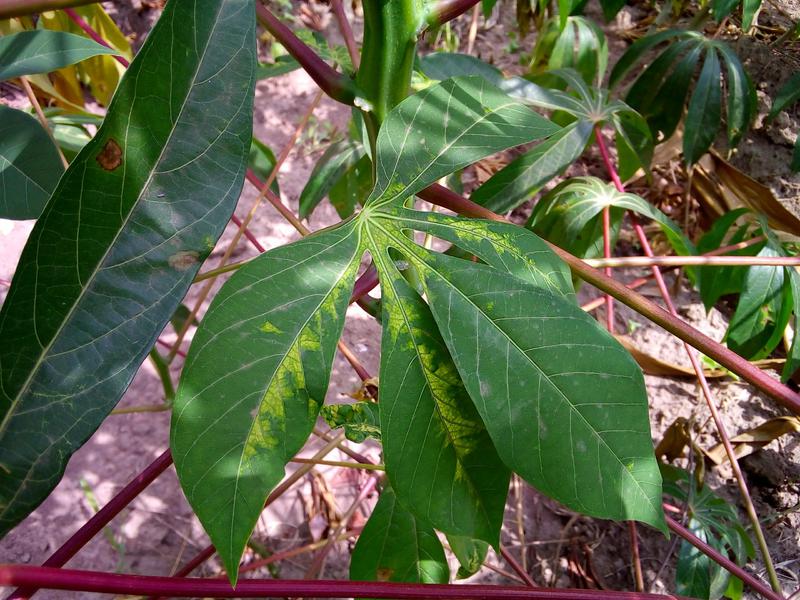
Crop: cassava
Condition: mosaic_disease